Inage Station

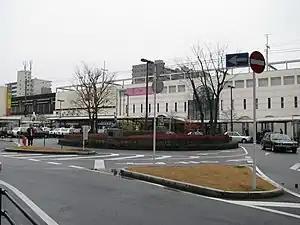
The east side of the station in December 2007

is a junction passenger railway station located in Inage-ku, Chiba, Japan, operated by East Japan Railway Company (JR East).